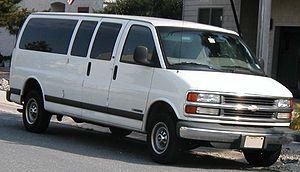
Les Chevrolet Express et GMC Savana sont des véhicules utilitaires des constructeurs américains Chevrolet et GMC. C'est le rival du Ford Série E.